John Elder (shipbuilder)

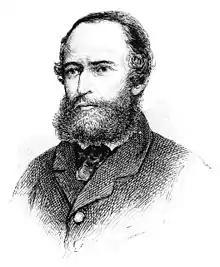
John Elder

John Elder (8 March 1824 – 17 September 1869) was a Scottish marine engineer and shipbuilder. He was born at Glasgow on 8 March 1824. His family was connected with Kinross, where, for several generations, his forefathers had followed the occupation of wrights, for which they seemed to have a special aptitude.